SAFER barrier

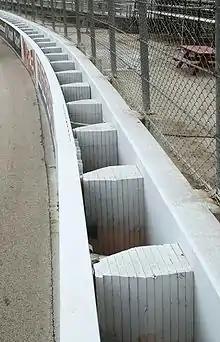
The SAFER barrier at the Milwaukee Mile race track

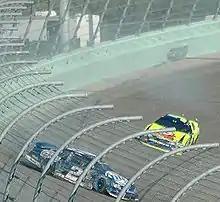
The SAFER barrier (teal) at Homestead-Miami Speedway after an impact from Kurt Busch's racecar

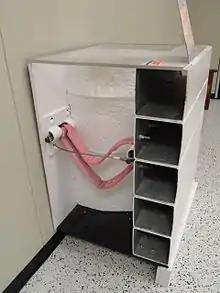
Cutaway of a SAFER barrier

The Steel And Foam Energy Reduction Barrier (SAFER Barrier), sometimes generically referred to as a soft wall, is a technology found on oval automobile race tracks and high-speed sections of road and street tracks, intended to absorb and reduce kinetic energy during the impact of a high-speed crash, and thus, lessen injuries sustained to drivers and spectators. It was designed by a team of engineers at Midwest Roadside Safety Facility at University of Nebraska–Lincoln. It was developed from 1998–2002, and first installed at Indianapolis Motor Speedway in May 2002.